Energizer

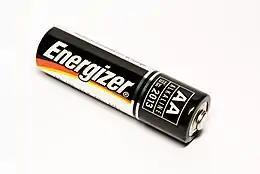
An Energizer AA battery

The company has its foundation in the Eveready Battery Company, which in 1980 changed the name of its Eveready Alkaline Power Cell to Energizer. In 1986, corporate parent Union Carbide sold Eveready Battery to Ralston Purina. In 2000, Ralston spun off Eveready, and the company was listed on the New York Stock Exchange as Energizer Holdings, Inc. The NYSE ticker symbol for Energizer Holdings Inc. is ENR.